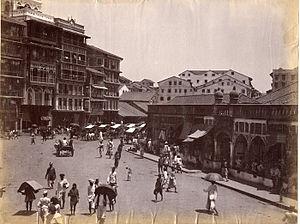
Le Deccani, ou Bhimthadi, est une race de poneys ou de petits chevaux de selle originaire de la vallée de la rivière Bhima, dans le district de Pune, en Inde. La race a vraisemblablement été sélectionnée par les Marathes à partir de la fin du XVIIIᵉ siècle, à l'aide de croisements avec des chevaux arabes, persans et turcs. Elle gagne une excellente réputation chez les Britanniques au siècle suivant, lesquels en encouragent financièrement l'élevage et la réquisitionnent abondamment pour remonter leur armée. Ces ponctions ont affaibli la race, qui est considérée comme en voie de disparition au début du XXᵉ siècle.